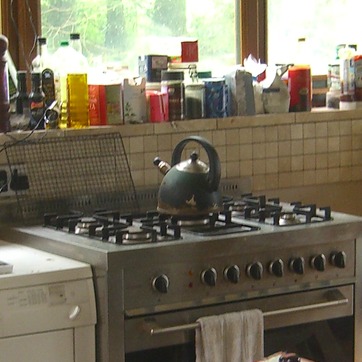
Material: metal